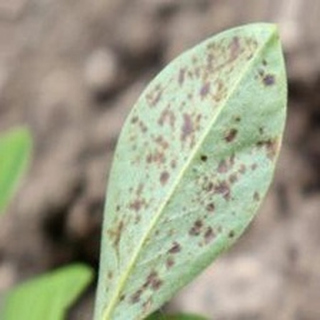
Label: groundnut_rust